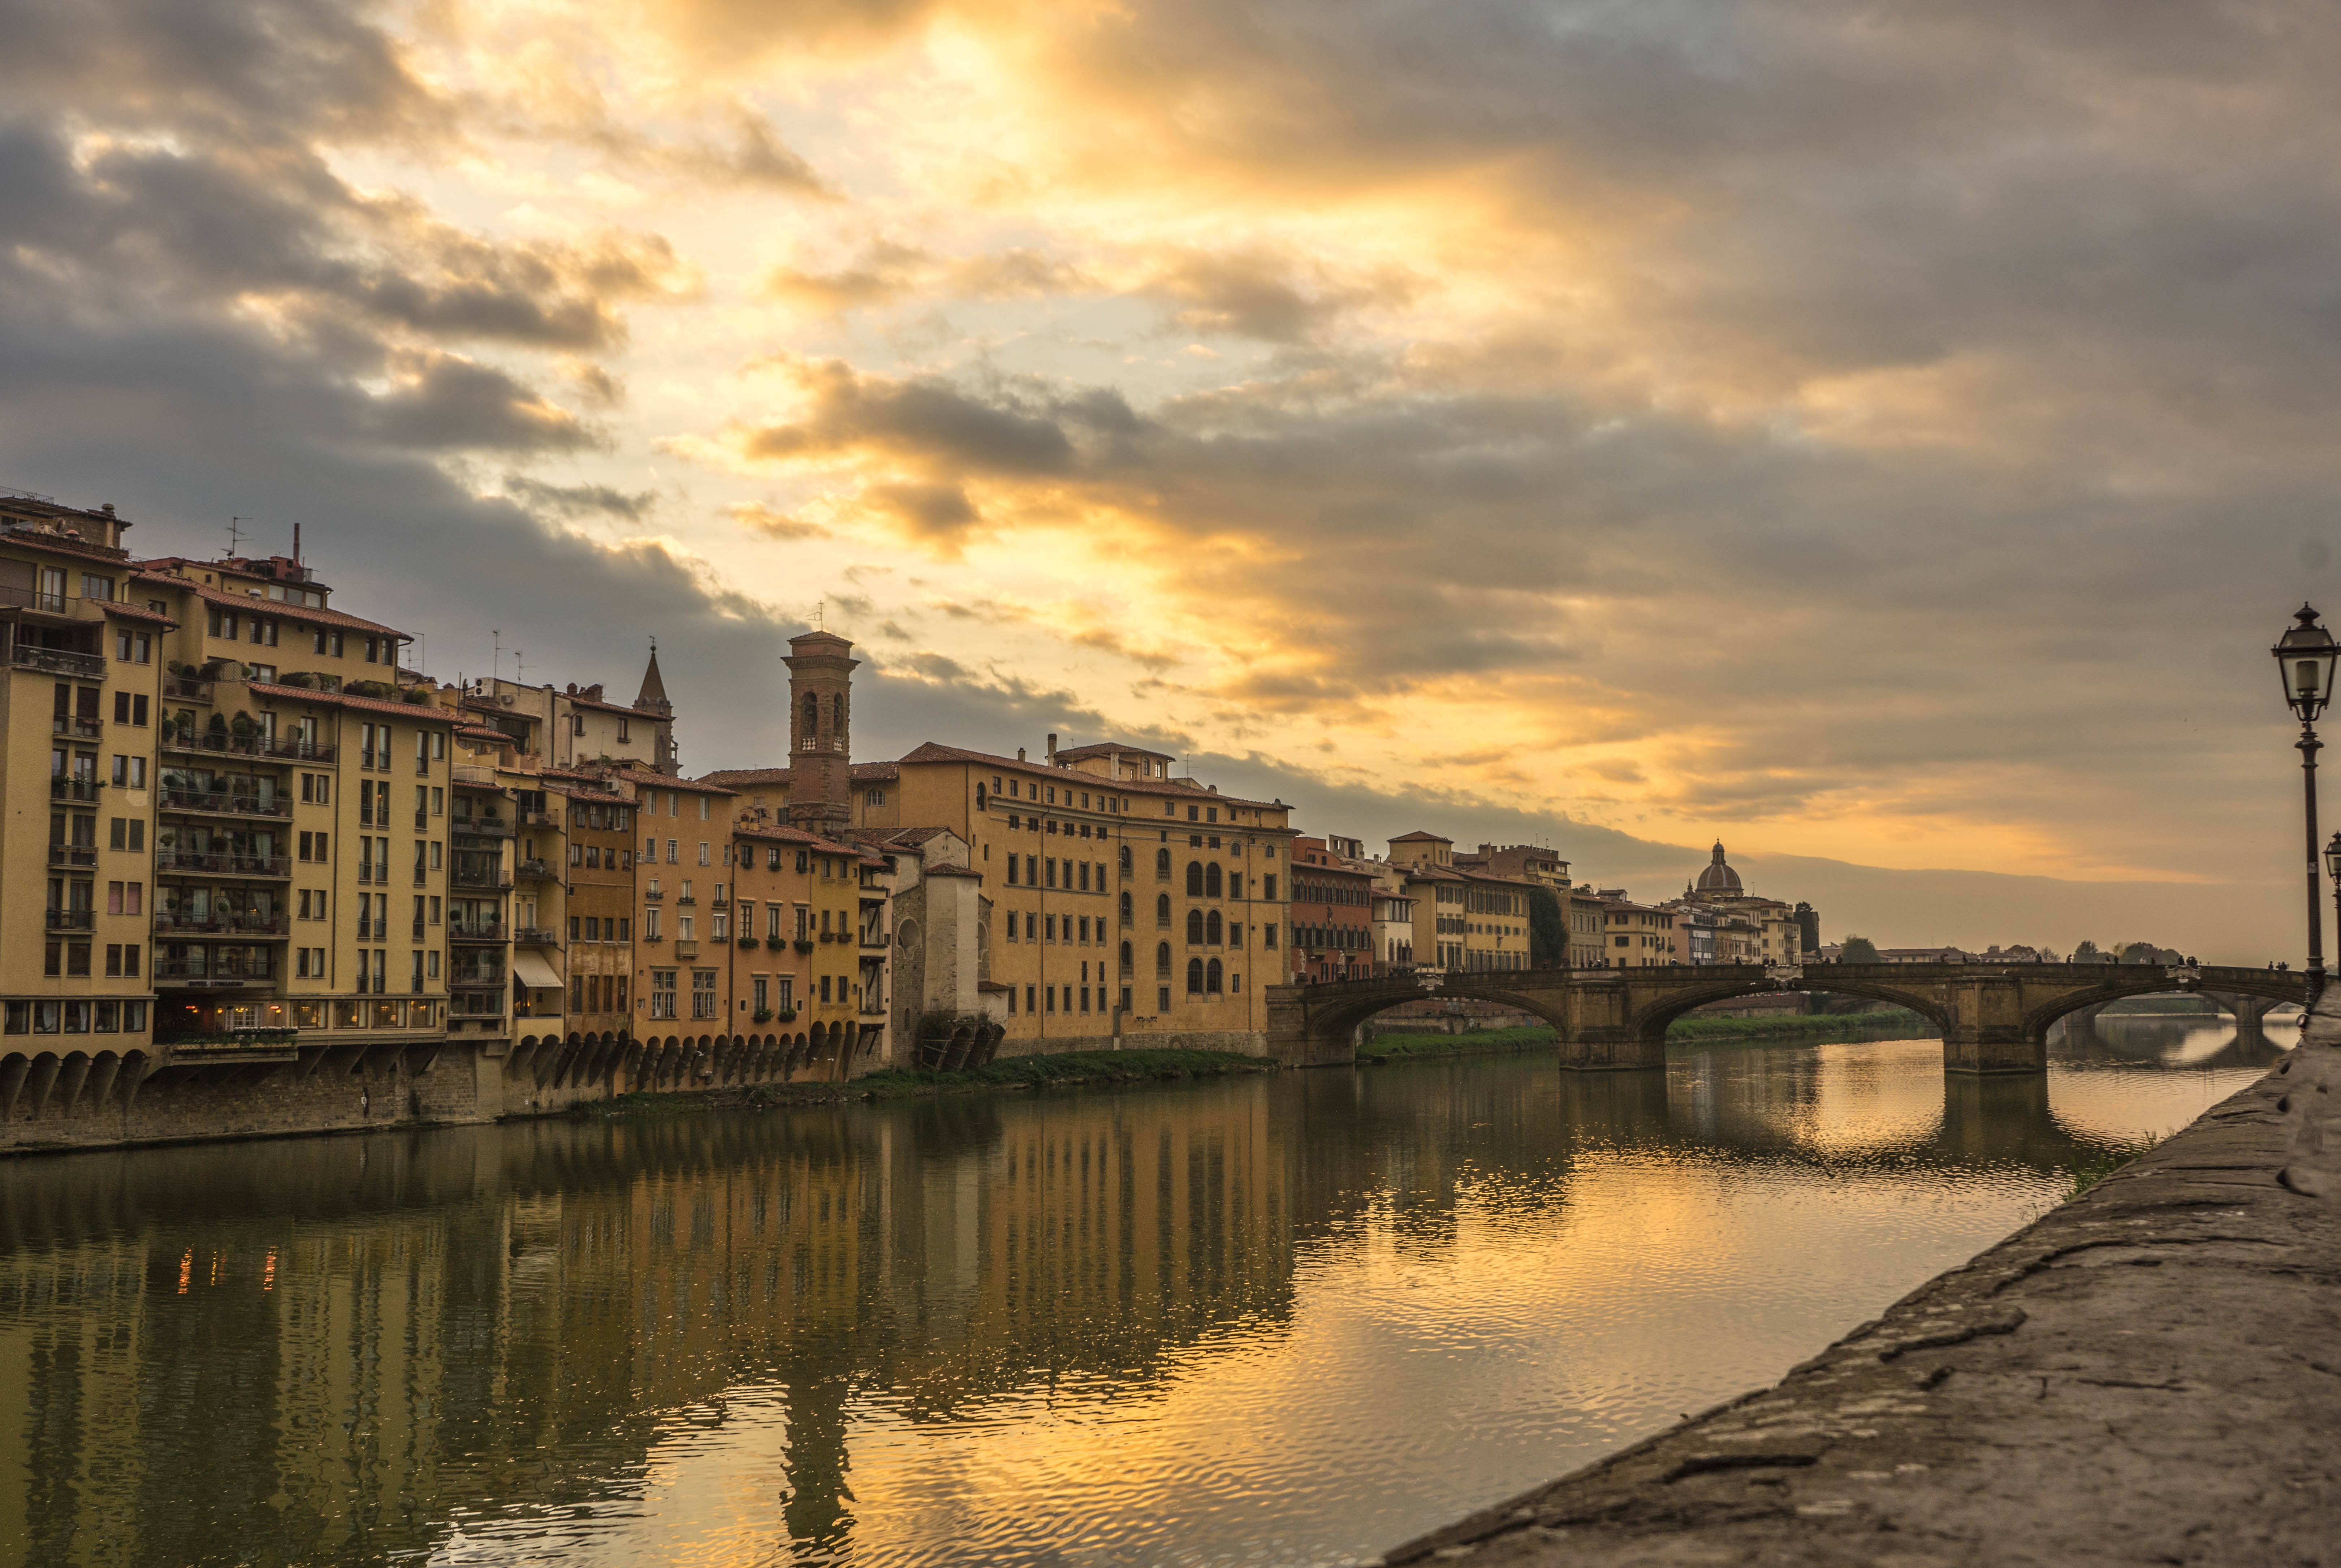
landscape, sea, cloud, architecture, sky, sunset, morning, view, building, old, dawn, city, river, canal, cityscape, travel, dusk, europe, evening, reflection, ancient, landmark, italy, tourism, waterway, body of water, medieval, renaissance, channel, famous, florence, vecchio, ponte, italian, firenze, landform, arno river, geographical feature